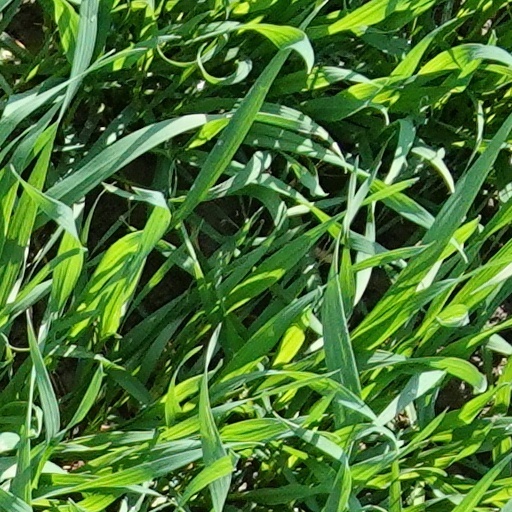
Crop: wheat